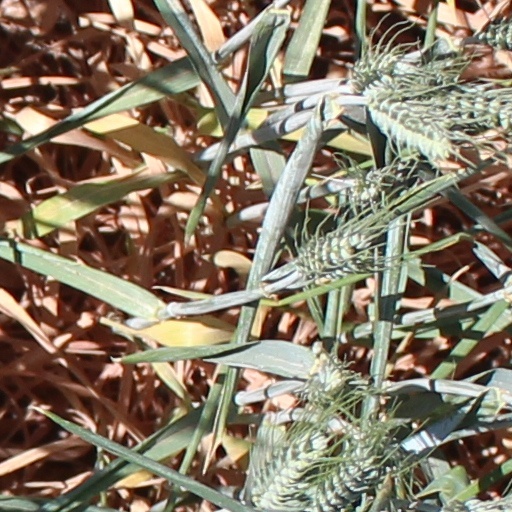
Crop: wheat